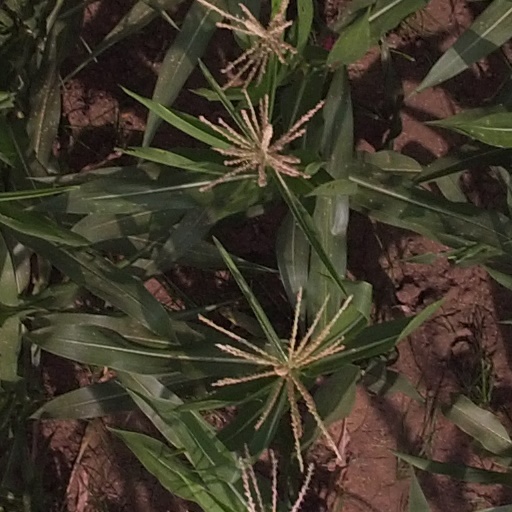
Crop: maize; corn